S/2002 N 5

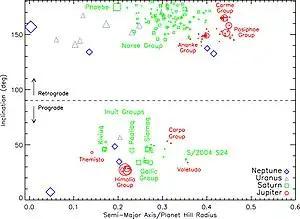
Irregular satellites of Jupiter (red), Saturn (green), Uranus (magenta) and Neptune (blue; including Triton at the top left), plotted by distance from their planet (semi-major axis) in the horizontal axis and orbital inclination in the vertical axis. The semi-major axis values are expressed as a fraction of the planet's Hill sphere's radius, while the inclination is expressed in degrees from the ecliptic. The relative sizes of moons are indicated by the size of their symbols, and the Sao and Neso groups of Neptunian moons are labeled. Data as of February 2024.

S/2002 N 5 is an irregular moon of Neptune, since it has a distant, highly elliptical, and highly inclined orbit. Irregular moons are loosely bound by Neptune's gravity because of their great distance from the planet, so their orbits are frequently perturbed by the gravity of the Sun and other planets. This results in significant changes in the orbits of irregular moons over short periods of time, so a simple Keplerian elliptical orbit cannot accurately describe the long-term orbital motions of irregular moons. Instead, proper or average orbital elements are used to describe the long-term orbits of irregular moons more accurately, since these are calculated by averaging out the perturbed orbit over a long period of time.